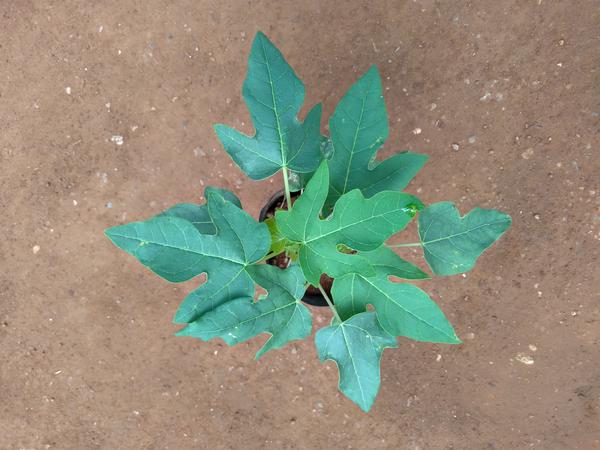
Plant: Pappaya